Choga (architecture)

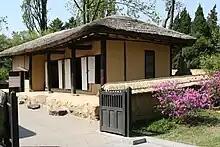
Kim Il Sung's Choga near Pyongyang

"Choga" is one of the two classifications of traditional Korean housing. "Choga" is named after and characterised by its straw thatched-roof; to be distinguished from "giwa", its tiled-roof counterpart. "Choga" was the representative housing for the working class in Korea from prehistoric times until mid 20th century. Due to urbanisation and "choga’s" nondurable nature, this type of dwelling has been almost entirely replaced in Korea.